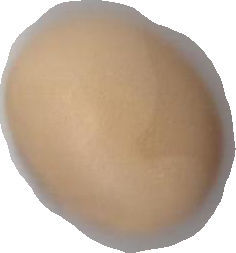
Variety: Anjasmoro